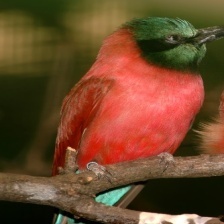
Species: CARMINE BEE-EATER
Scientific name: MEROPS NUBICOIDES
ImageNet parent category: bee_eater